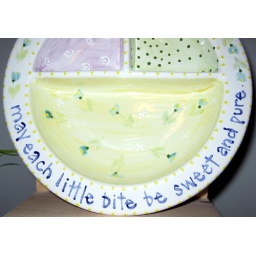
This is a beautifully handpainted bowl and cup set. It is perfect for any baby's room. It is in my etsy shop.